Bodo Hombach

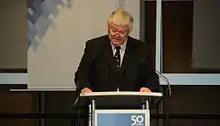
Bodo Hombach

Bodo Hombach (born 19 August 1952) is a German politician of the Social Democratic Party of Germany (SPD).